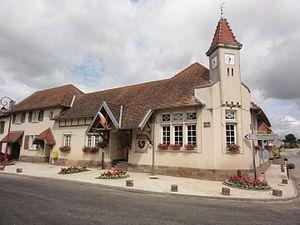
Courbesseaux (M-et-M) mairie
Courbesseaux est une commune française située dans le département de Meurthe-et-Moselle, en région Grand Est.